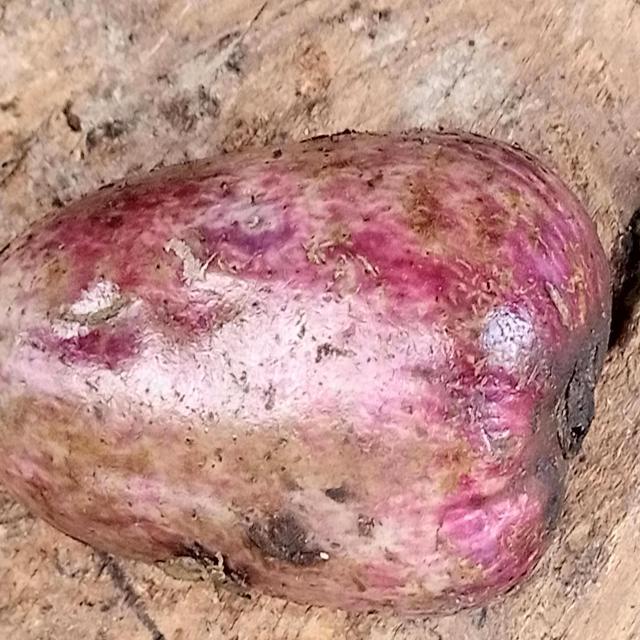
Plum grade: bruised